Kōenji Station

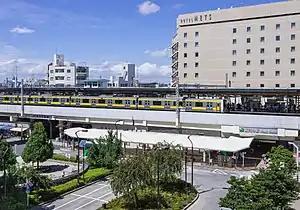

Kōenji Station (高円寺駅, "Kōenji-eki") is a railway station on the Chūō Main Line in the Kōenji neighborhood in Suginami, Tokyo. The station, on a four-track section, is served by local and rapid services (not including special rapid services and other fast trains) of the Chūō Main Line on weekdays. On weekends, only local trains make stops at this station.